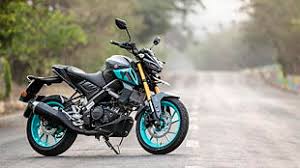
Vehicle type: Motorcycles